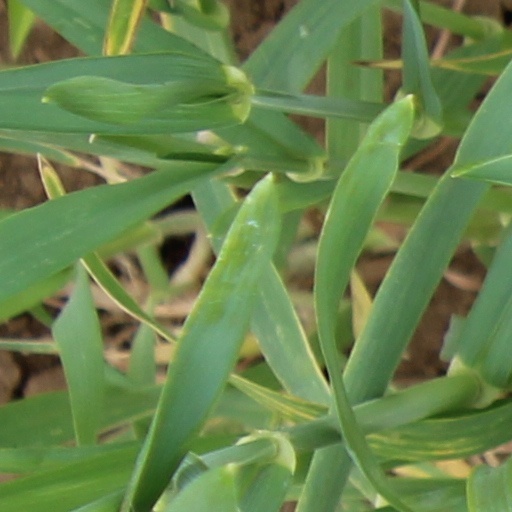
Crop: wheat